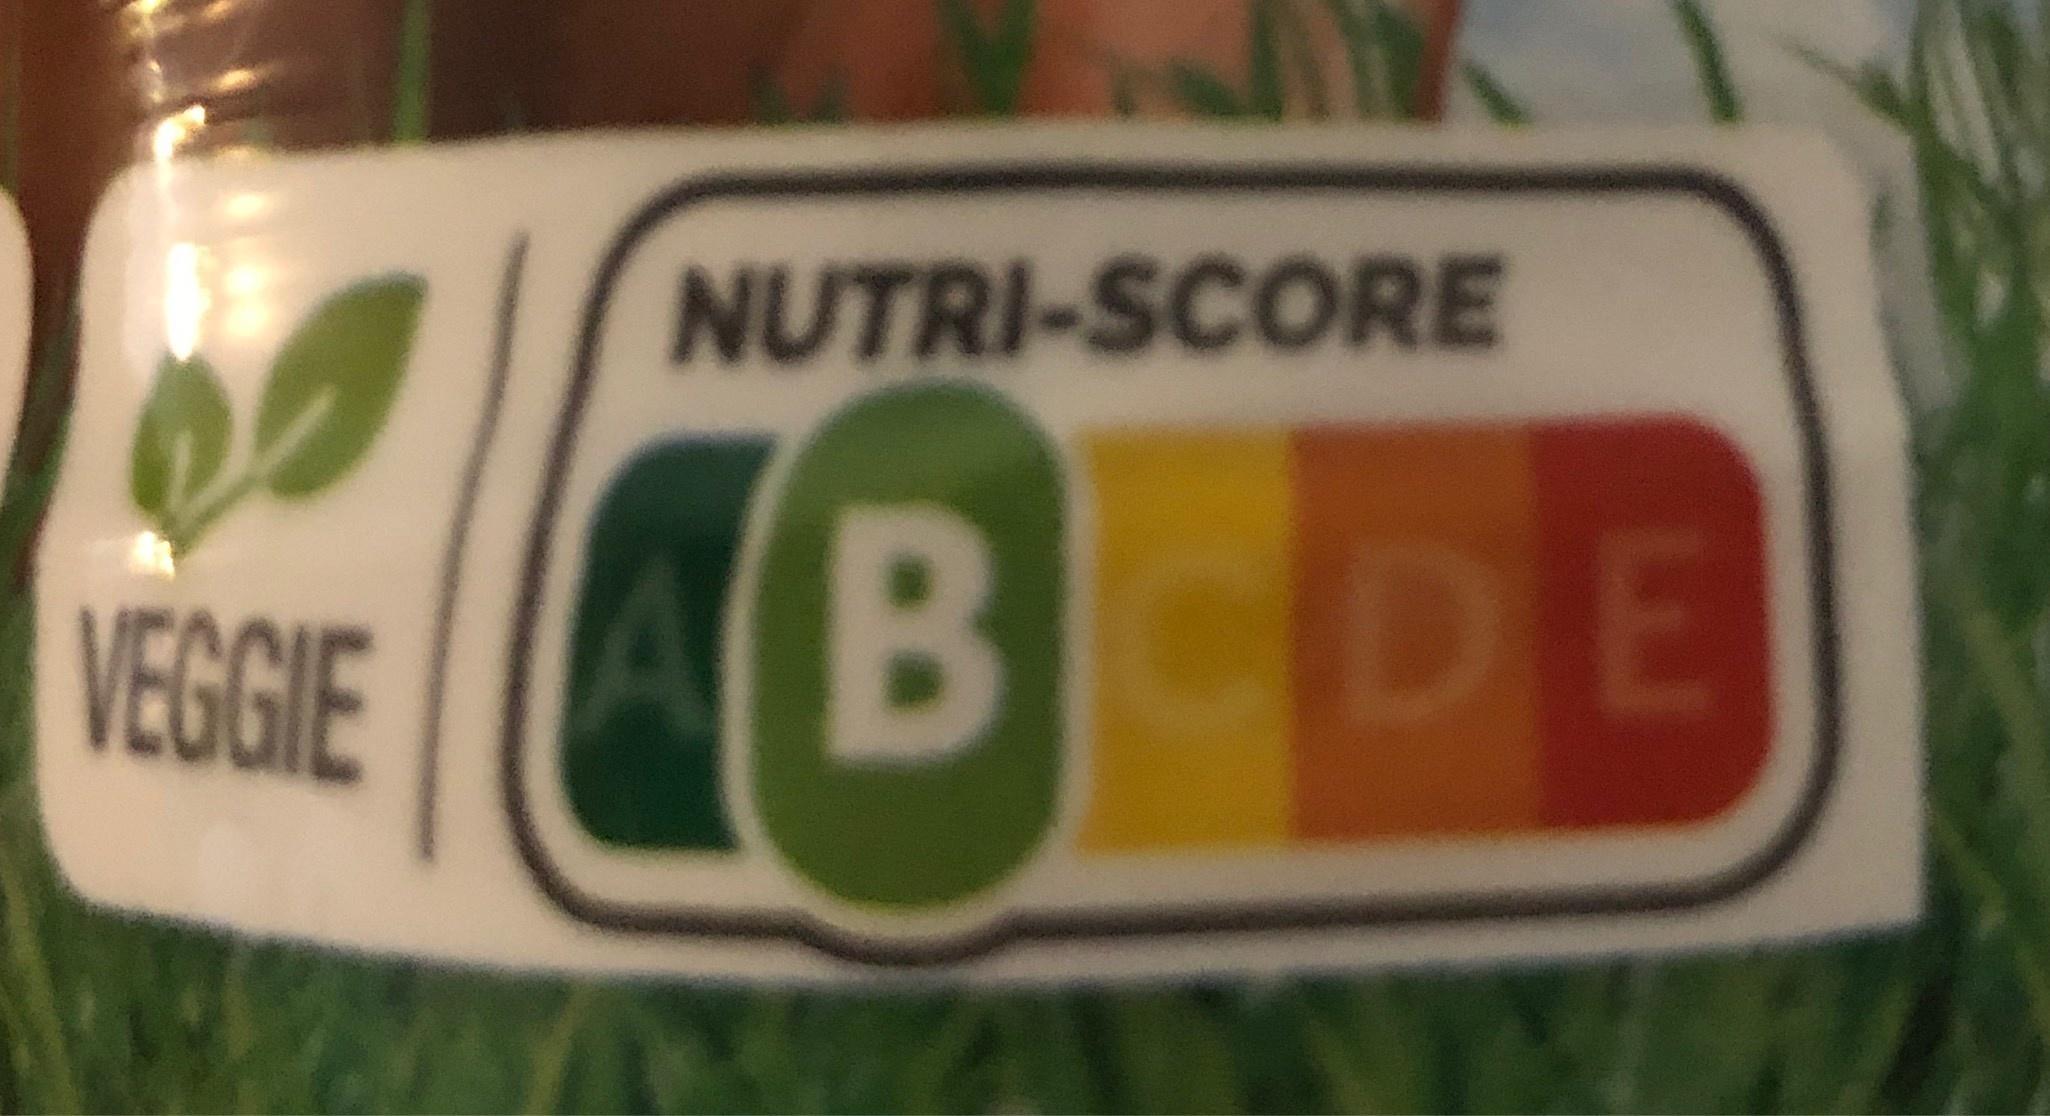
Nutri-Score label: nutriscore-b